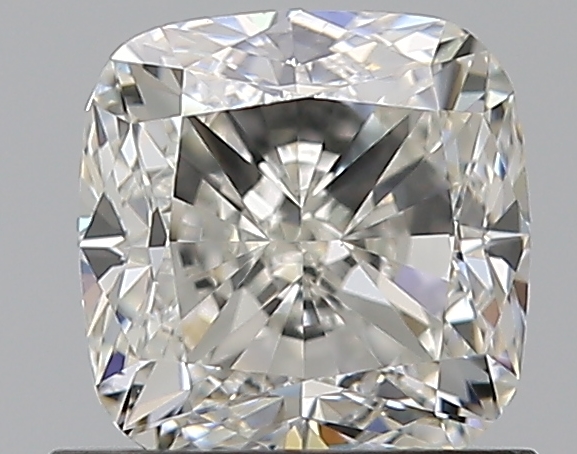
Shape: cushion
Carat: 1.02
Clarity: VS1
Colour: H
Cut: EX
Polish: EX
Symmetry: VG
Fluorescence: N
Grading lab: GIA
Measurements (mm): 5.48 x 5.42 x 3.78